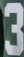
Number: 3